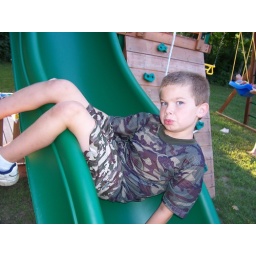
green boy in camo